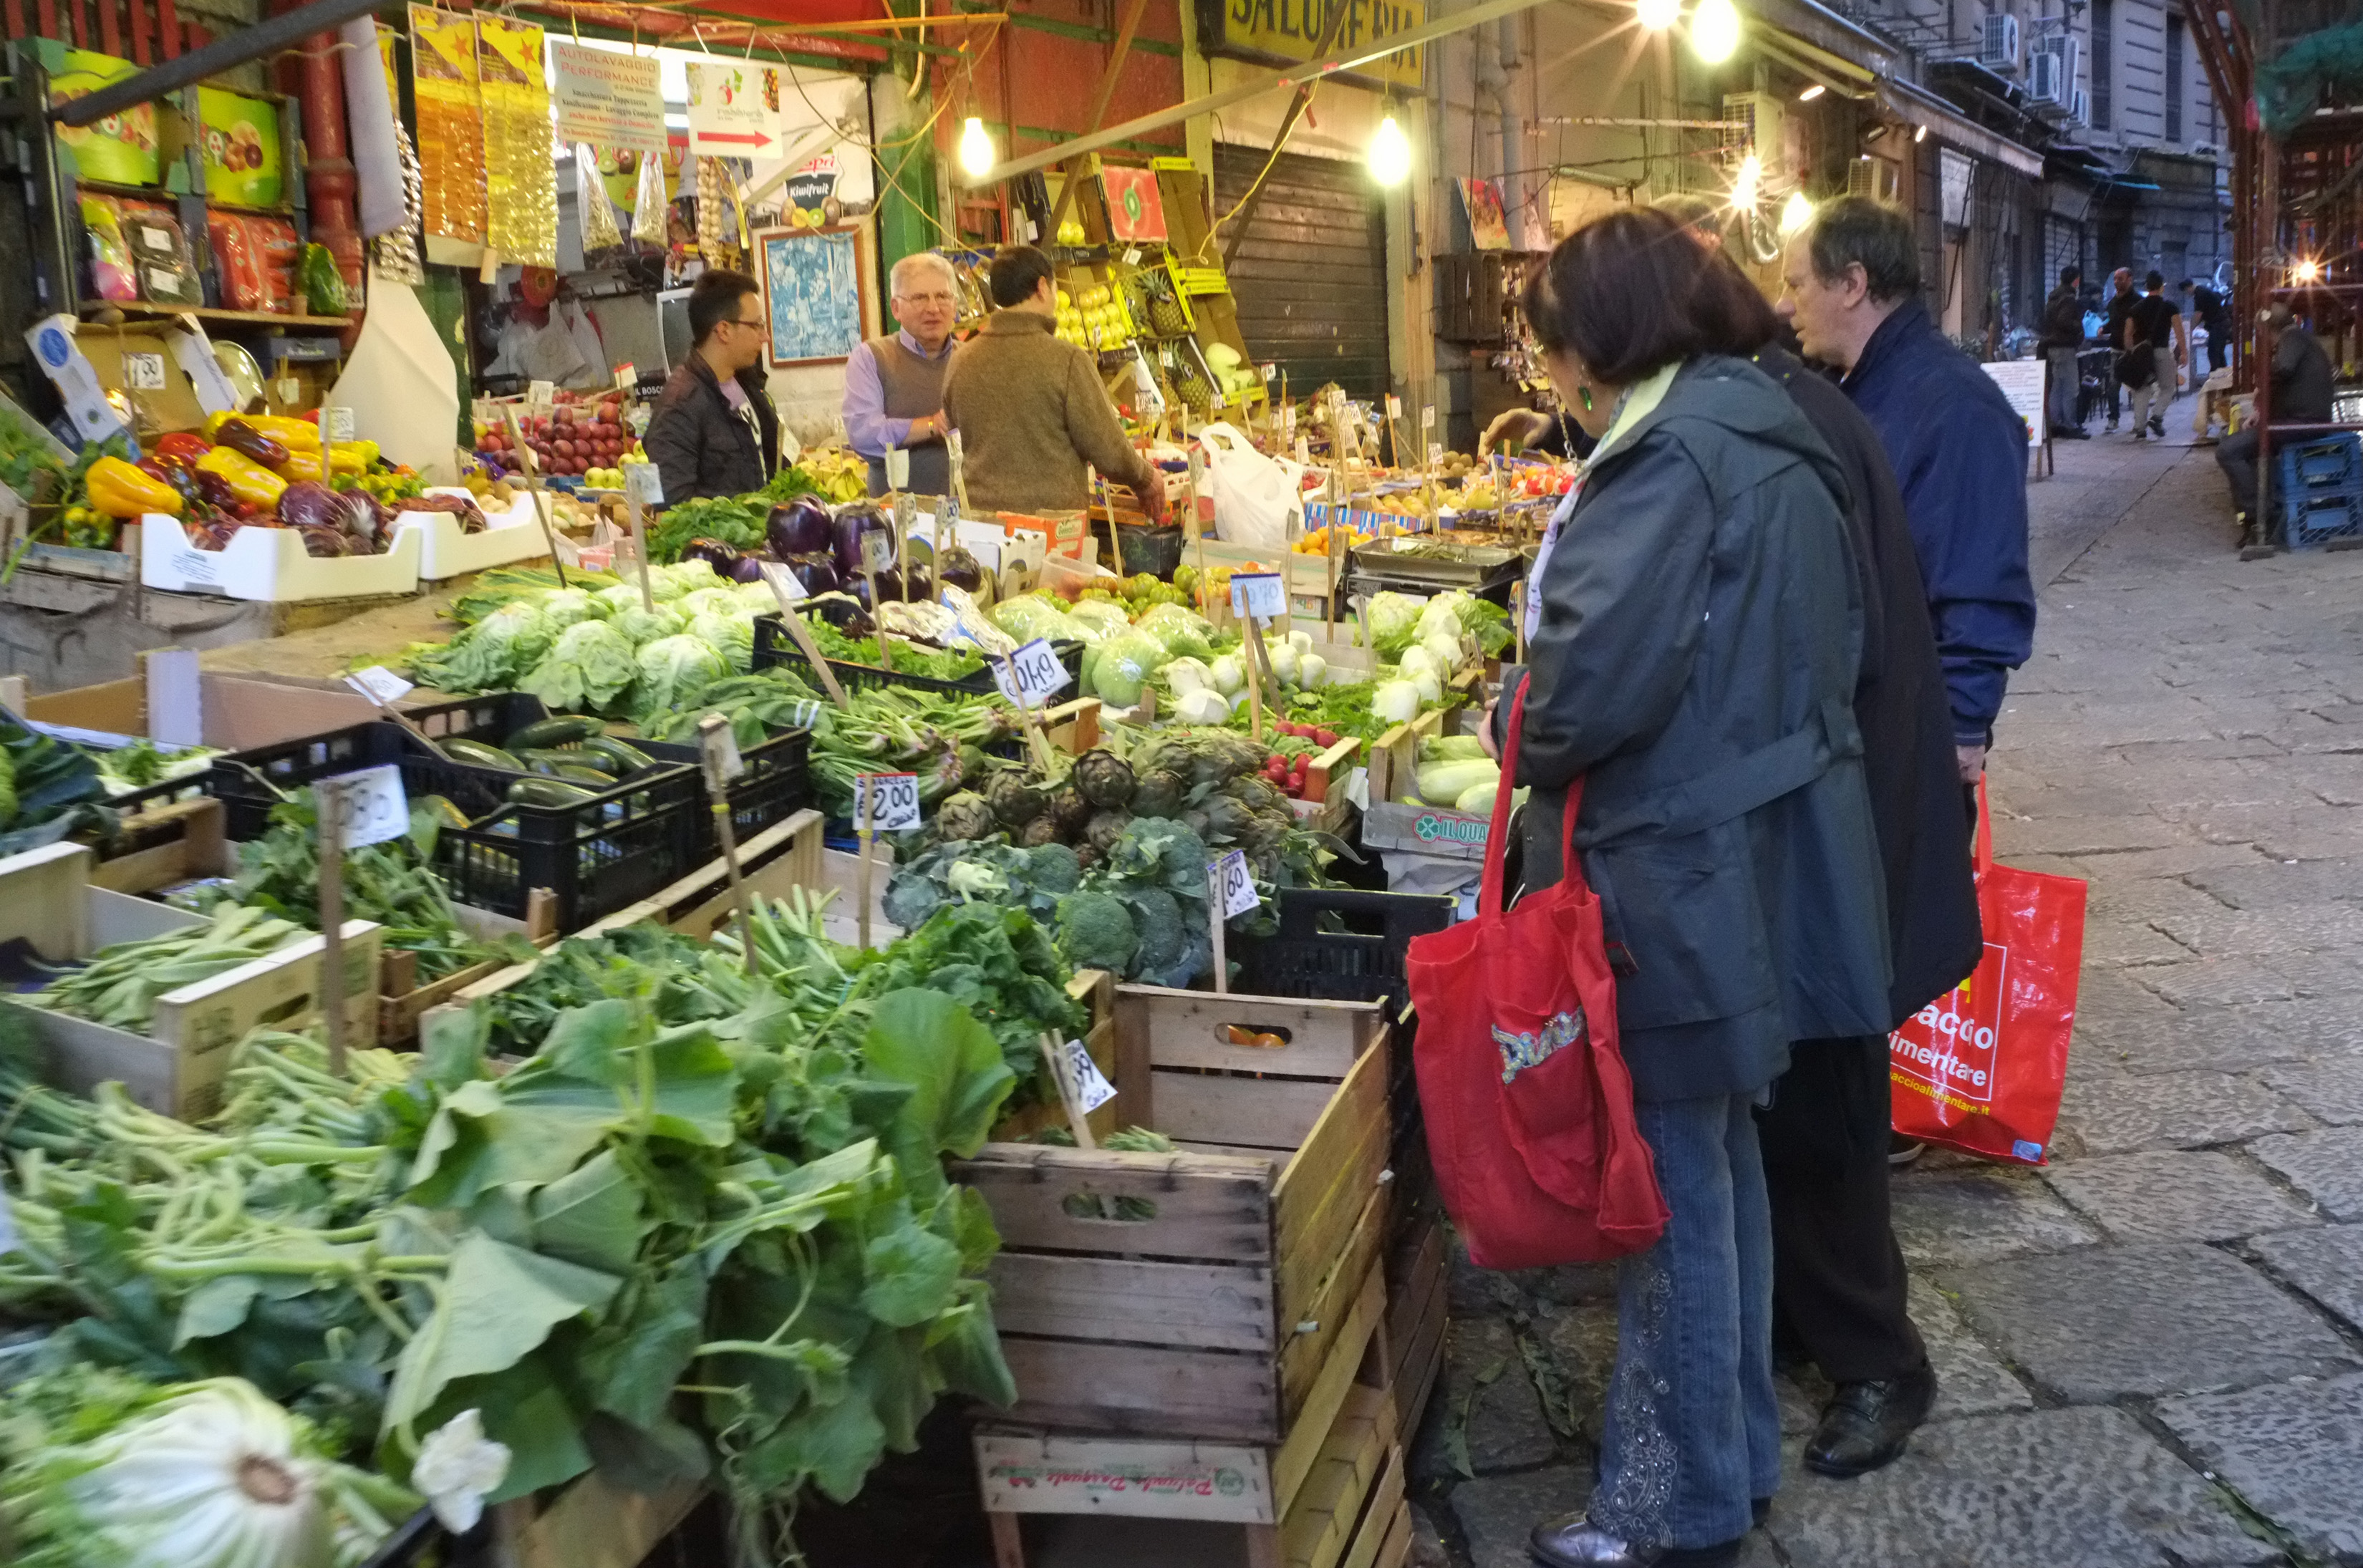
city, food, vendor, italy, bazaar, market, marketplace, public space, fuji, floristry, sicily, palermo, fujix, fujixe1, e1, local food, human settlement, greengrocer